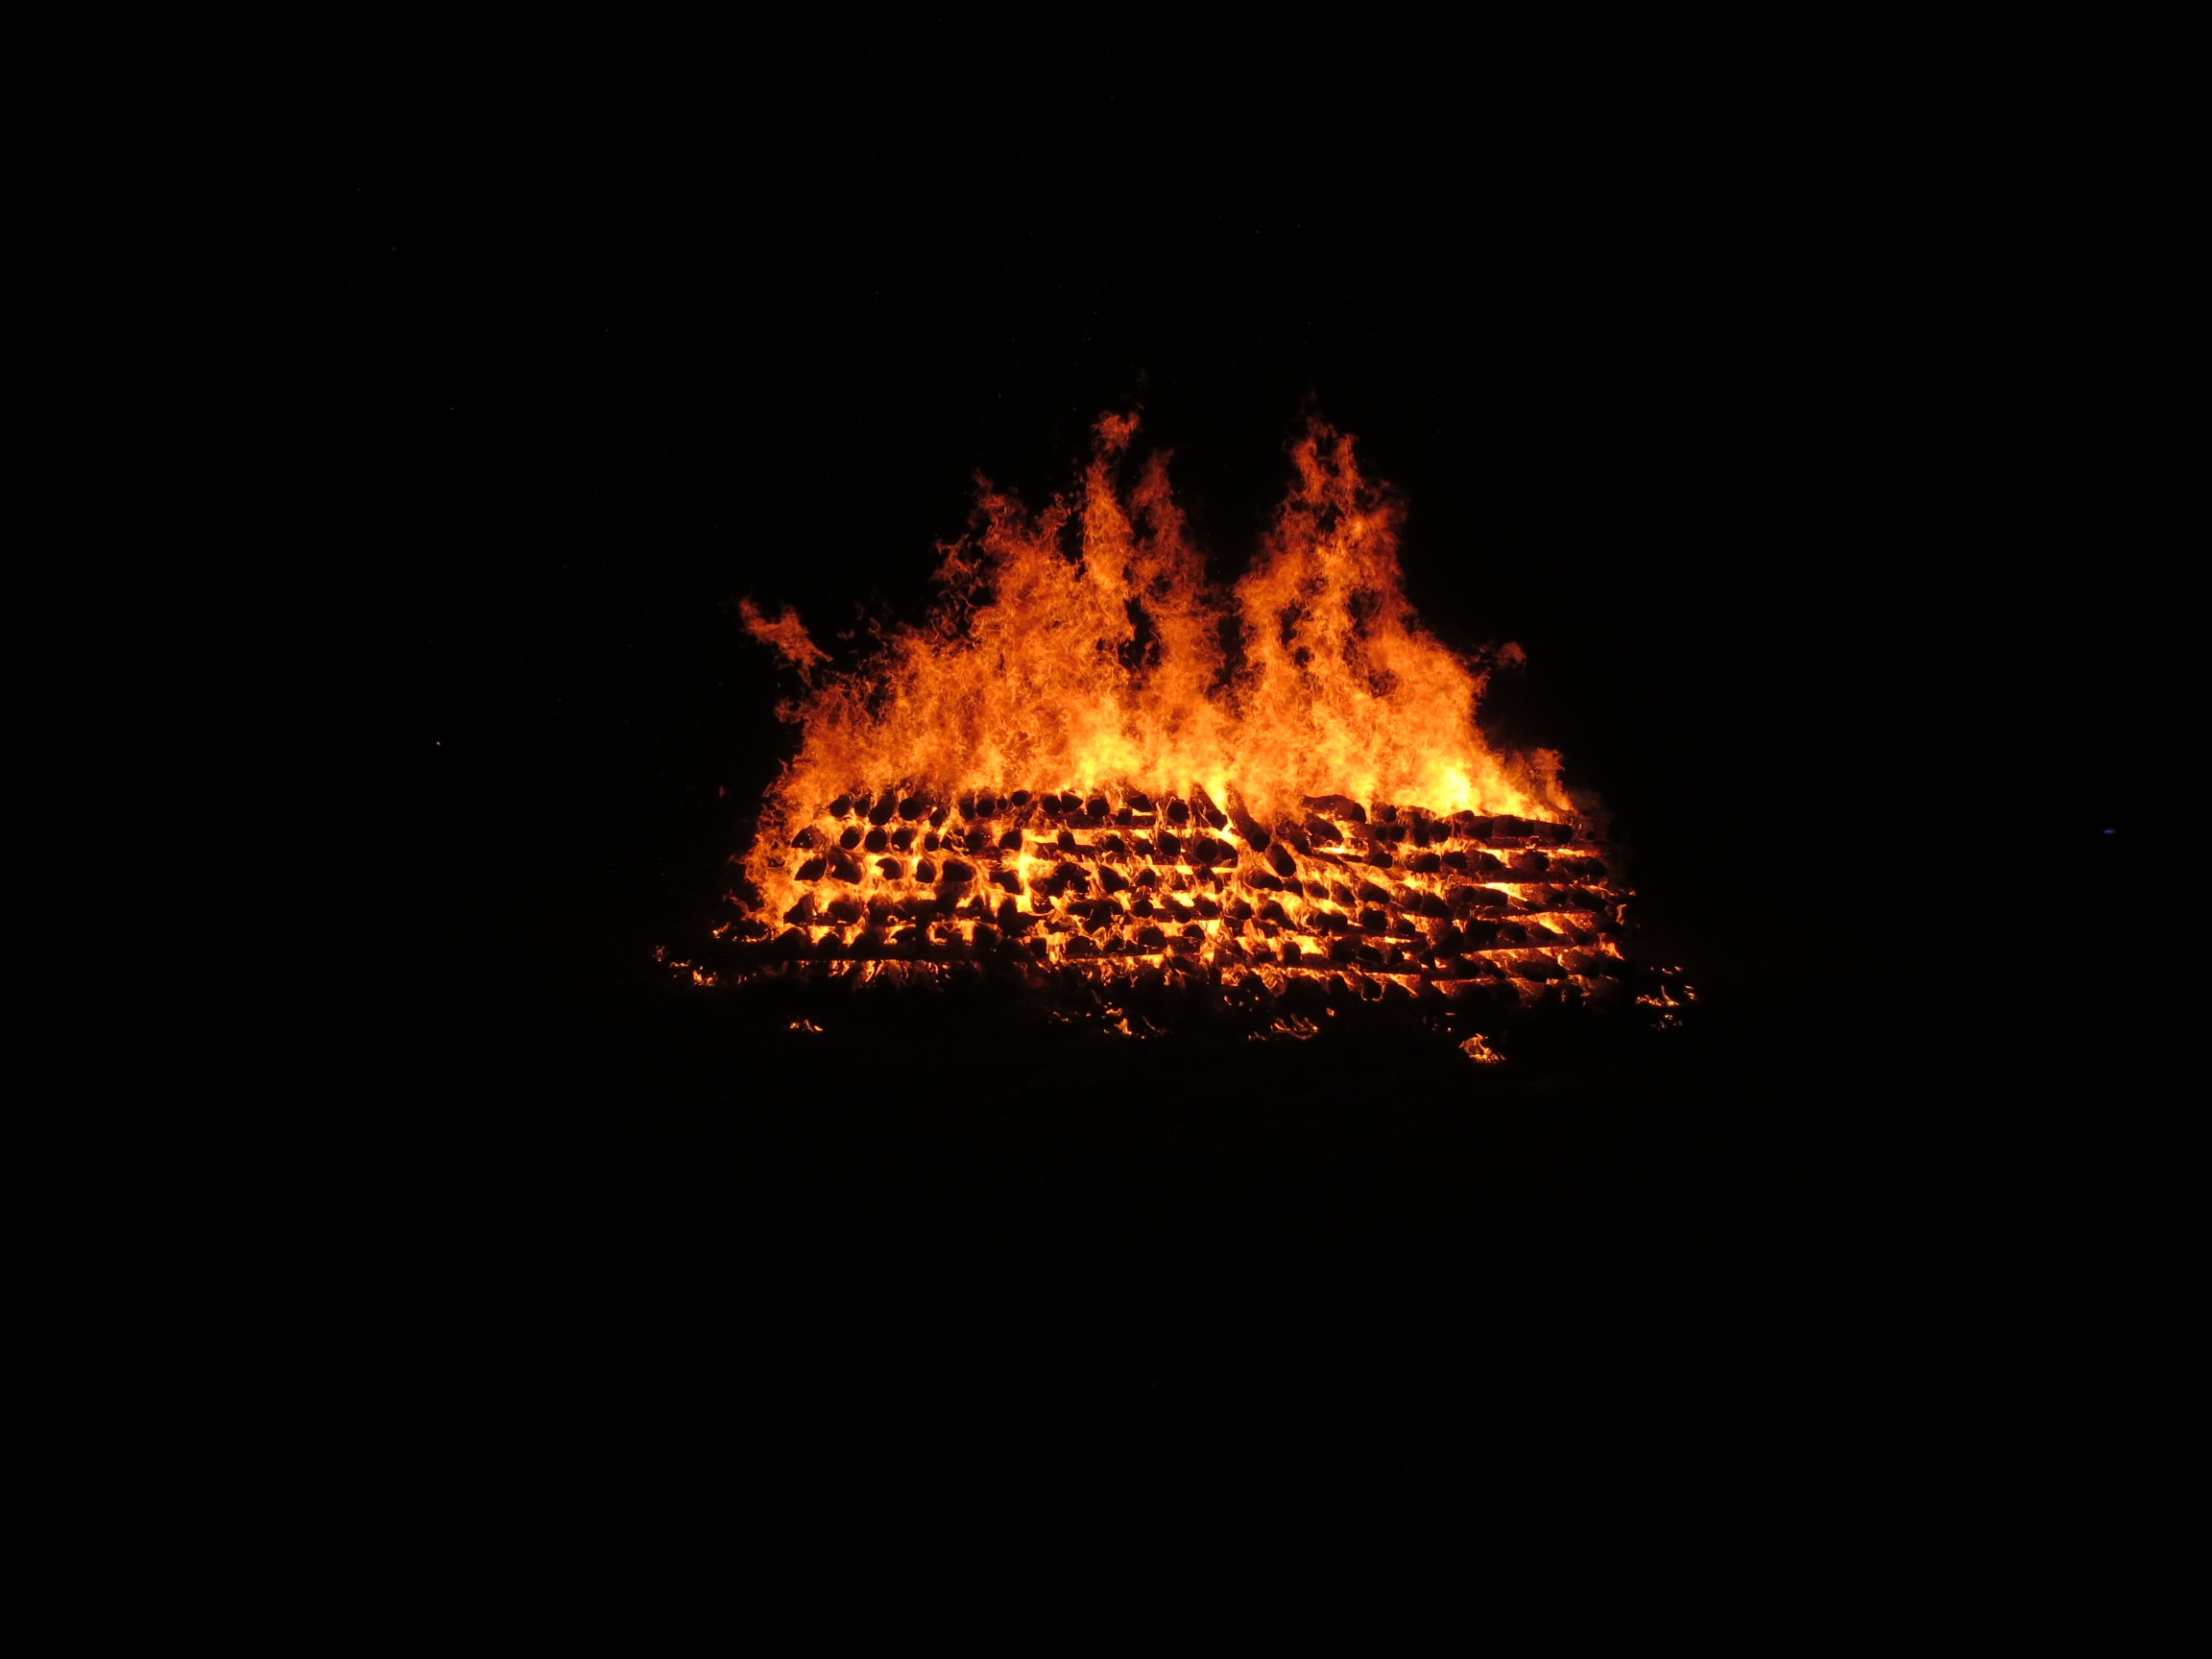
wood, warm, red, flame, fire, fireplace, glow, darkness, ash, campfire, bonfire, heat, energy, burn, brand, hot, embers, wood fire, healing, heat wave, new year 2017, fire walking